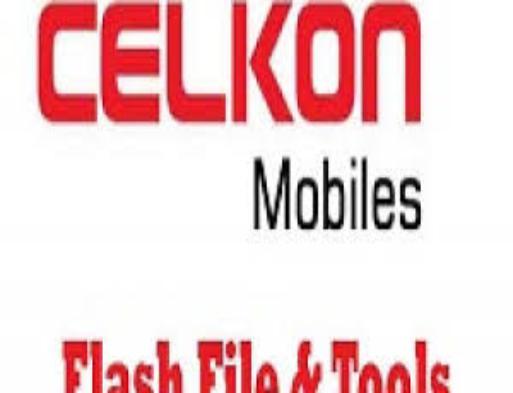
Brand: Celkon
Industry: Electronic